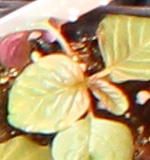
Label: Redroot Pigweed